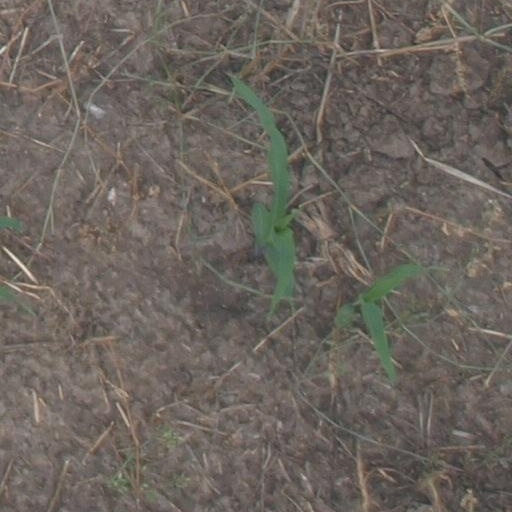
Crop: maize; corn